Francesco Carrara (archaeologist)

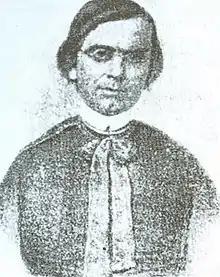

Francesco Carrara (16 November 1812 – 29 January 1854) was a Dalmatian Italian archaeologist.